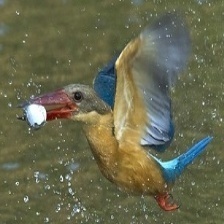
Species: STORK BILLED KINGFISHER
Scientific name: PELARGOPSIS CAPENSIS